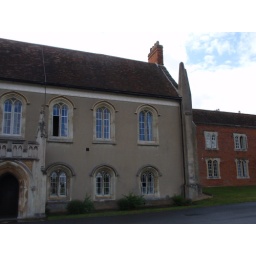
The red brick building attached on the right came in the 1800s I believe.